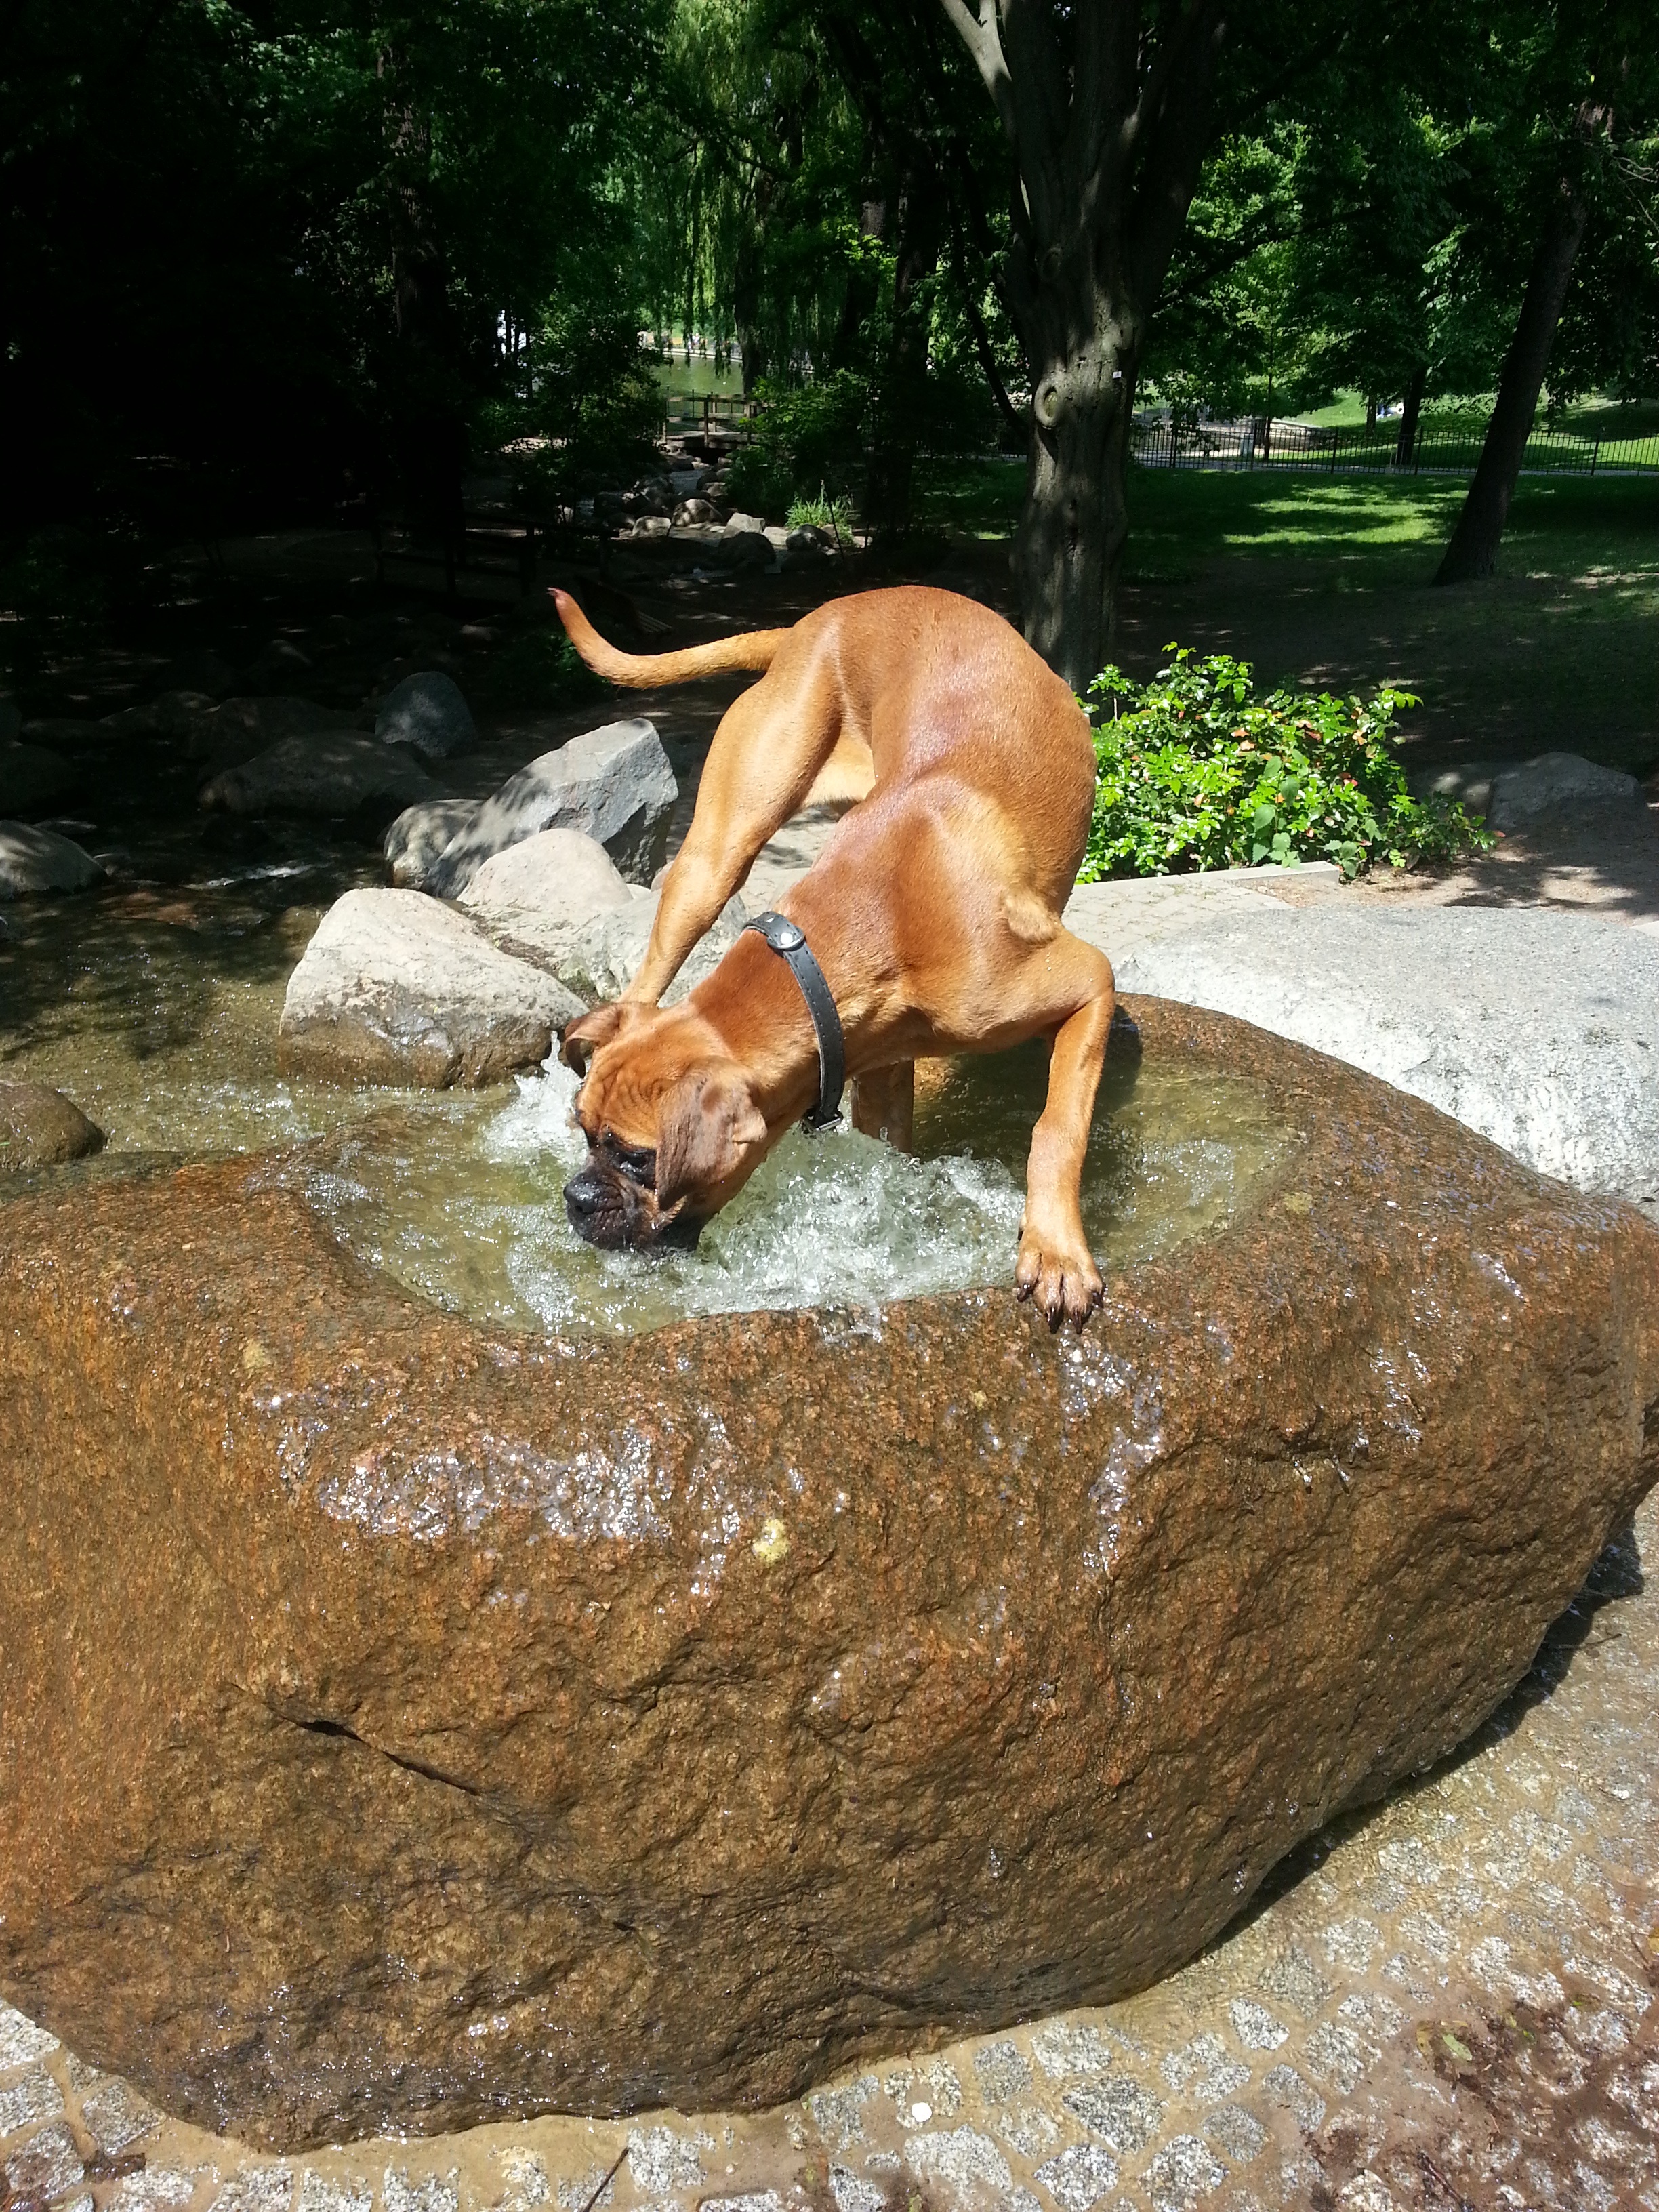
water, play, dog, summer, walk, wildlife, zoo, horse, park, boxer, fountain, plays, horse like mammal